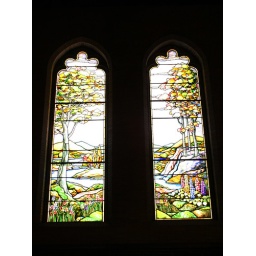
A pair of stained glass windows in the Houghton Memorial Chapel. Picture taken by Jie Han '12.